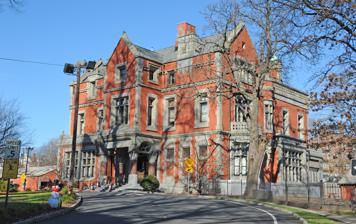
Building: William Clark House (Newark, New Jersey)
Country: United States of America
Year built: 1879
Historic house in New Jersey, United States United States historic place William Clark House U.S. National Register of Historic Places New Jersey Register of Historic Places Show map of Essex County, New Jersey Show map of New Jersey Show map of the United States Location 346 Mount Prospect Avenue, Newark, New Jersey Coordinates 40°45′50″N 74°10′20″W / 40.76389°N 74.17222°W / 40.76389; -74.17222 Area 2.5 acres (1.0 ha) Built 1879 Architect William Halsey Wood Architectural style Queen Anne NRHP reference No. 77000863 NJRHP No. 1226 Significant dates Added to NRHP November 10, 1977 Designated NJRHP May 27, 1977 The William Clark House , also known as the North Ward Center , is located in Newark , Essex County , New Jersey , United States. The house was built in 1879 at a cost of $200,000 and was added to the National Register of Historic Places on November 10, 1977. The house is a 28-room Queen Anne style designed by William Halsey Wood . The house was built for William Clark of the Clark Thread Company . See also National Register of Historic Places listings in Essex County, New Jersey References